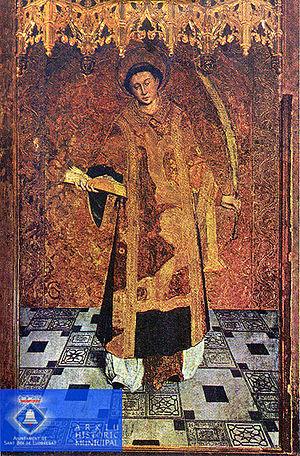
Baudile ou Baudille, Bauzile, Bauzille, Bauzély, Baudelle, Baudel, ou encore Baudilio, Baudelio, Boal, Bol en espagnol, Baldiri ou Boi en catalan, est un saint chrétien, martyr à Nîmes au IIIᵉ siècle. Il est fêté le 20 mai.
Lluís Dalmau, né à Valence vers 1400 et mort dans cette même ville vers 1460, est un peintre du royaume d'Aragon s'inscrivant dans l'art hispano-flamand. Bien que peu de documents à son sujet aient été conservés, on sait, notamment par le biais de commandes de tableaux ou de retables, qu'il a été en activité à Valence de 1428 à 1438, puis à Barcelone de 1438 à 1460.